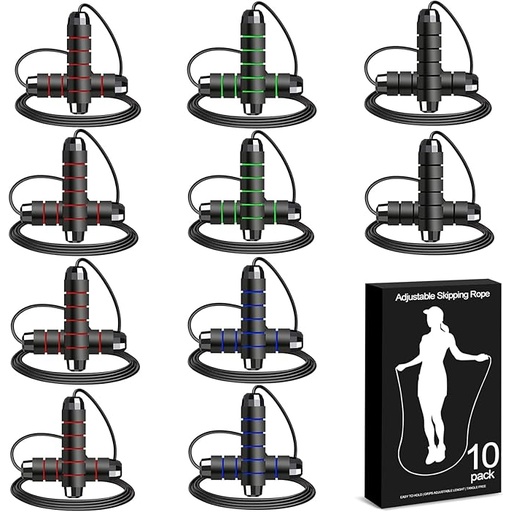
VOISEN Jump Rope
About This Share Kits: You will receive 10 skipping rope and 4 colors, easy to carry, which can meet the needs of your family's skipping rope. This is also an ideal gift for children, family and friends. Adjustable length: The length of the jump rope is about 103 inches, which can freely adjust the length of the skipping rope. Don't worry about the limitation of the length. It is suitable for the age of all ages: including children, students, and adults. A good choice for fitness: This jump rope is suitable for beginners, outdoor and indoor activities, suitable for fitness enthusiasts, coaches, lightweight and easy to carry; a variety of colors, you can share with your friends, exercise together, strengthen your fitness start with a skipping rope. Let us jump up! Premium material: The jump rope is a thick steel wire rope; the use time is long and very durable; the anti -slip design, sweat absorption, non -slip, breathable durability, unique Bearing anti winding, not easy to knotting during use, longer use. Comfortable handle design: Those jump ropes handle adopts a unique thick foam with a comfortable grip. It uses a concave-convex wave pattern, suitable for small hands to grasp, comfortable grip, good fit, long-term holding and jumping, Not Will feel uncomfortable, sweatproof and waterproof effect. You can use it with confidence. Overview Brand : VOISEN Target Audience : Kid, Adult Special Feature : Tangle Free, Adjustable Length Recommended Uses For Product : Speed, Endurance, Exercise and Fitness Material : Alloy Steel, Polyvinyl Chlorine (PVC)
Brand: VOISEN
Category: Sporting Goods > Fitness & General Exercise Equipment > Cardio > Jump Ropes